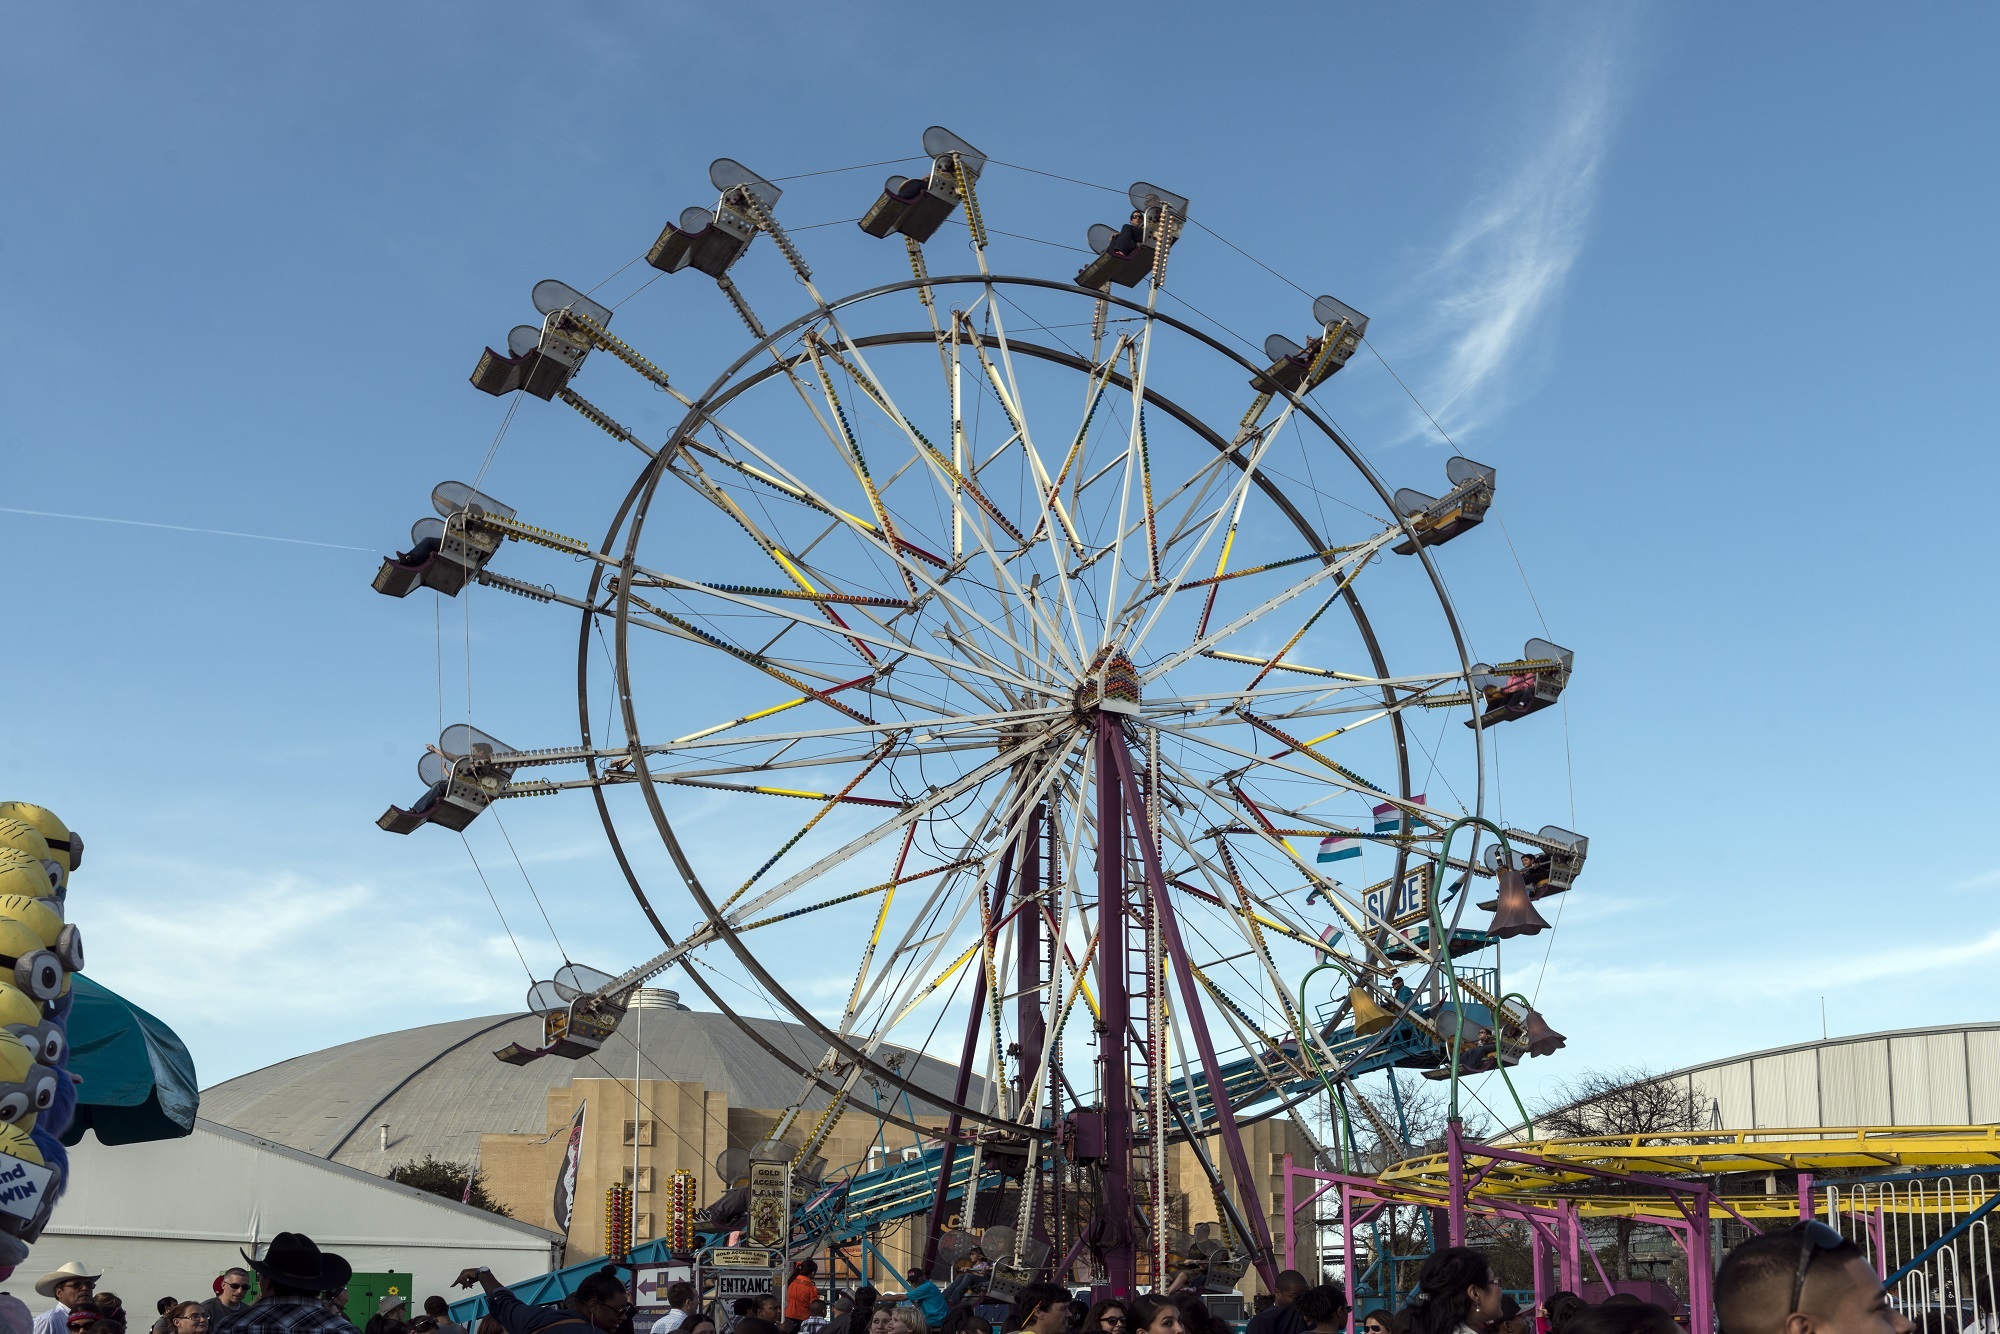
recreation, high, ferris wheel, carnival, amusement park, park, ride, attraction, big wheel, circle, fairground, fun, tourist attraction, amusement, fair, excitement, amusement ride, outdoor recreation, observation wheel